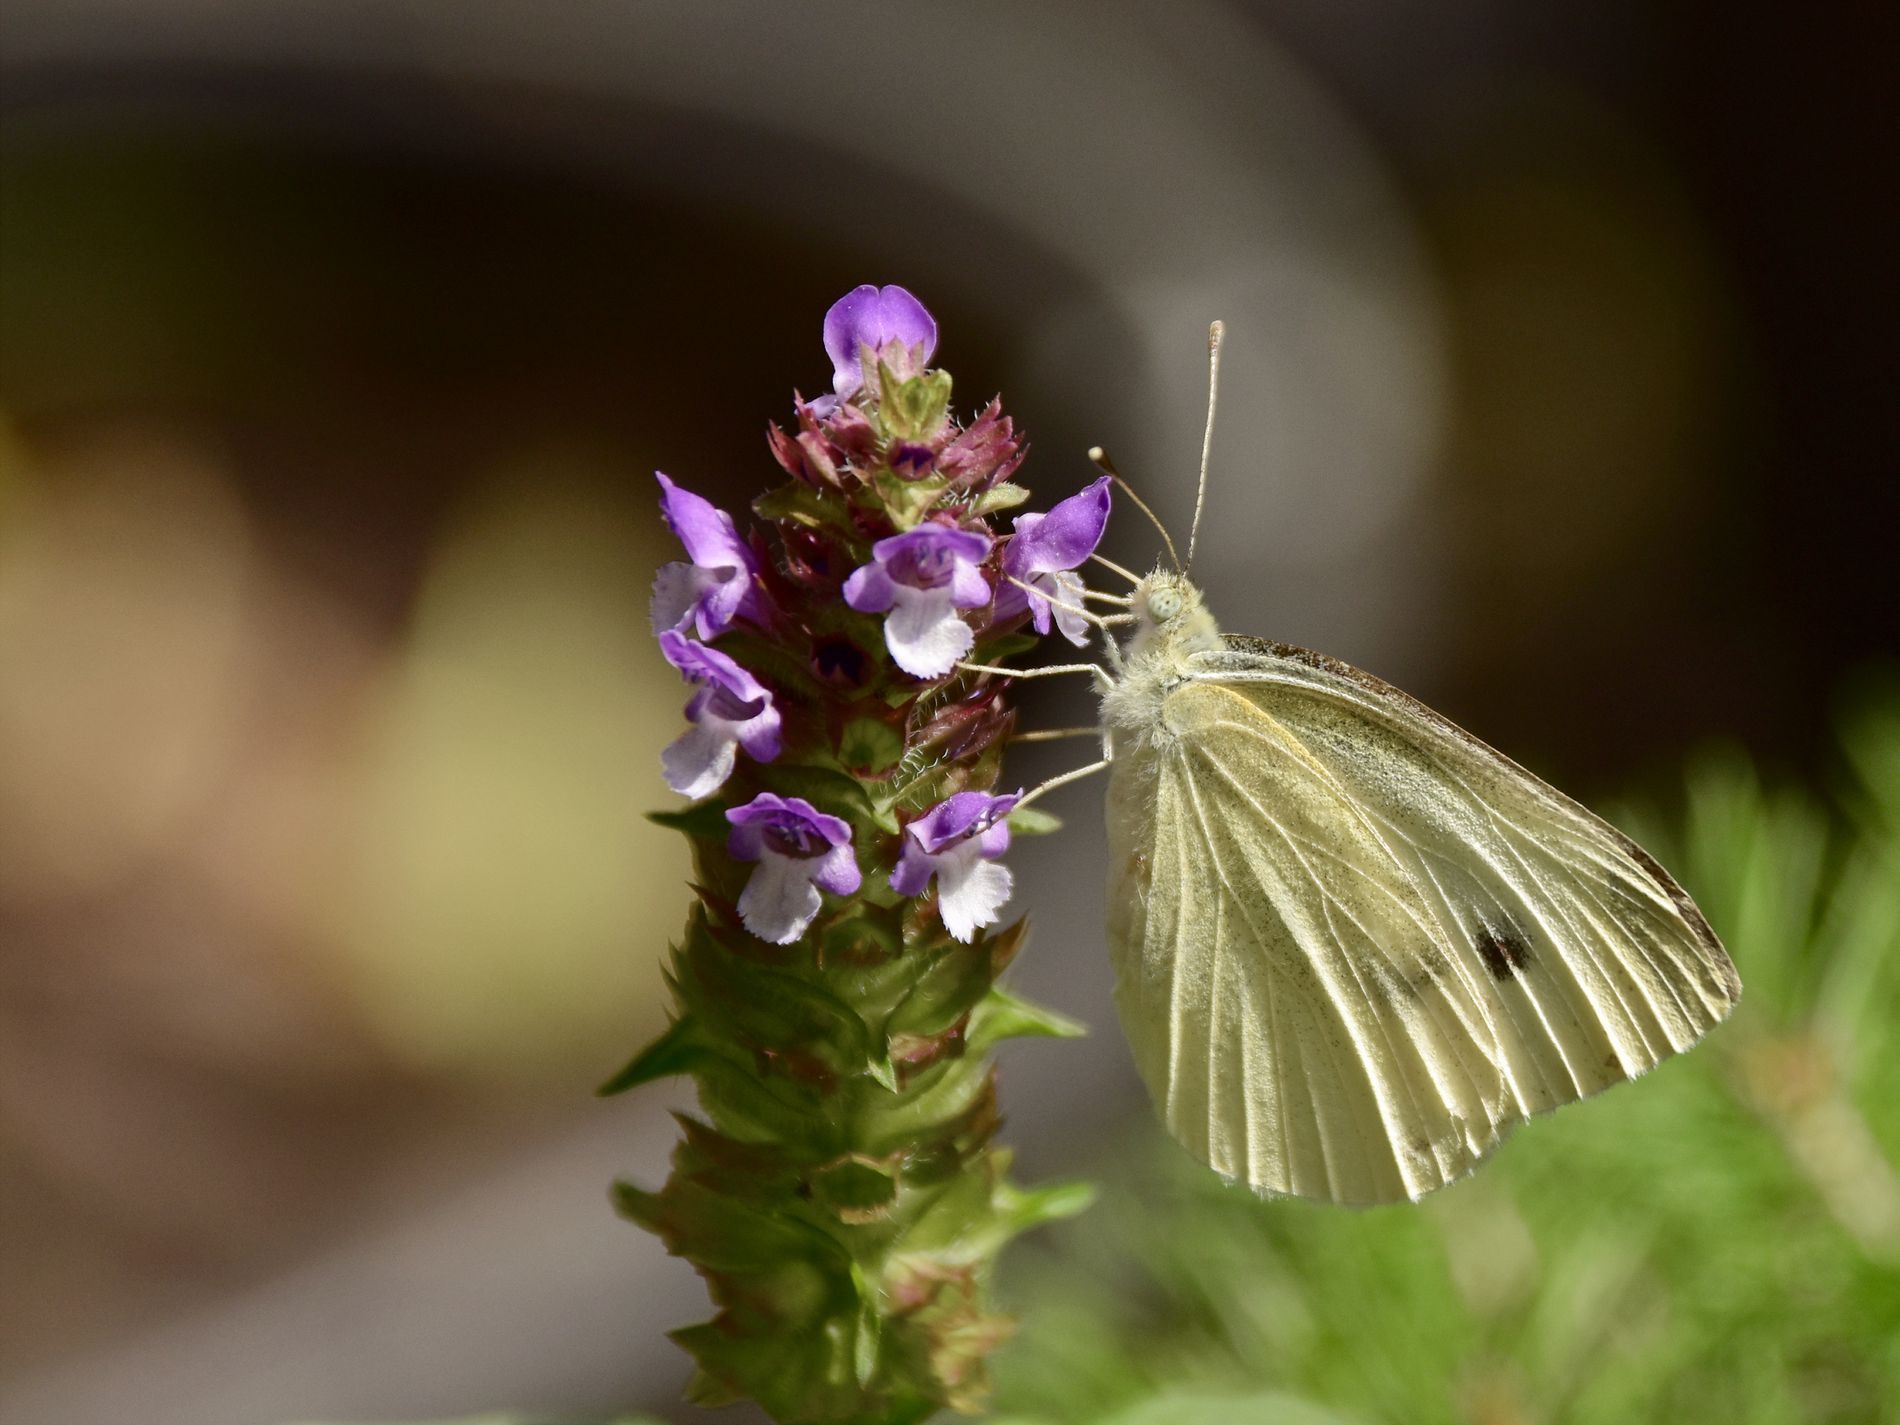
flower and butterfly
A small white butterfly perched on a cluster of small purple and white flowers, with a blurry green and brown background.
A close-up shot taken from a slightly side macro shot, and the emphasis is on the butterfly's interaction with the flower. The mood is serene, fresh, and romantic, and the atmosphere is peaceful. The color palette is a combination of purple and green that is earthy, the photographic style is realistic with subtle elements, and the lighting is soft and natural daylight.
Labels: Flower, Geranium, Plant, Purple, Petal, Lupin, Iris, Animal, Insect, Invertebrate, Butterfly, Pollen, Acanthaceae, Lavender, Anemone, Anther, flowering plant, blurry background, blurred Background
Camera: NIKON CORPORATION NIKON D3400
Lens: 18-250mm f/3.5-6.3, Sigma 18-250mm F3.5-6.3 DC Macro OS HSM
Aperture: F6.3
Exposure: 1/1000 sec
ISO: 200
Focal length: 250.0 mm